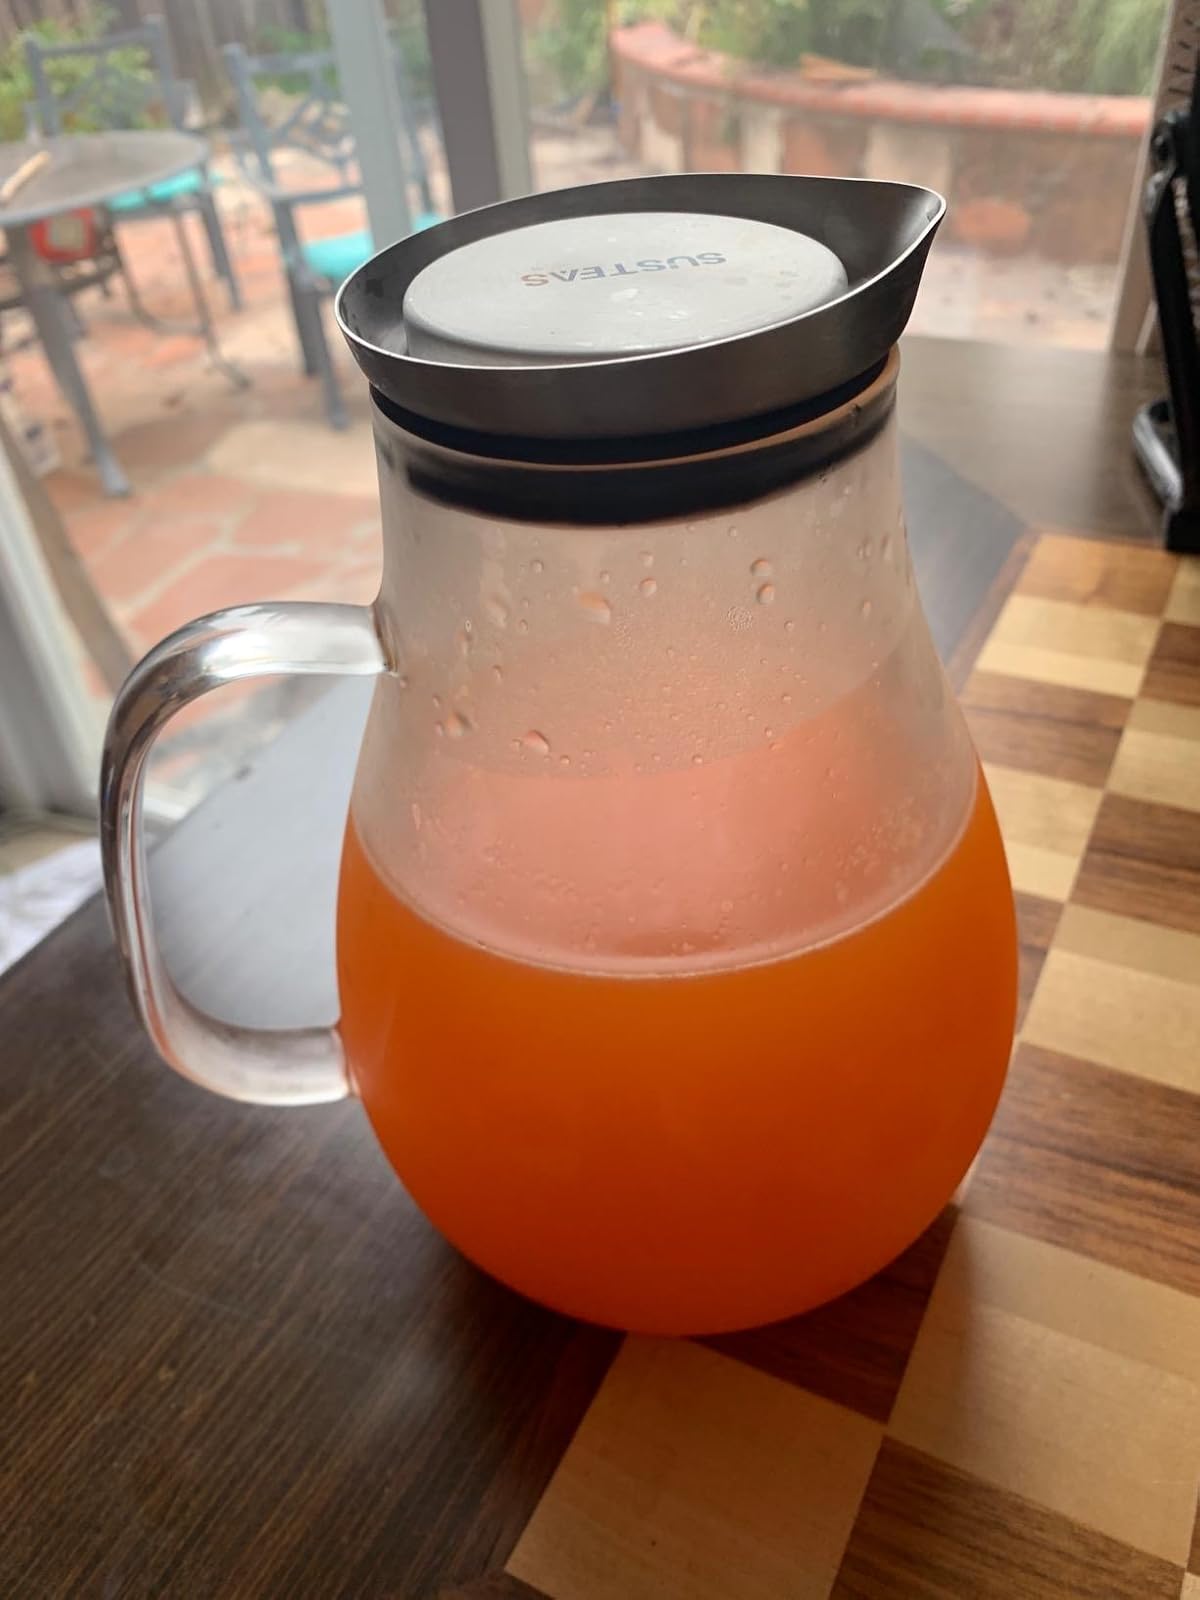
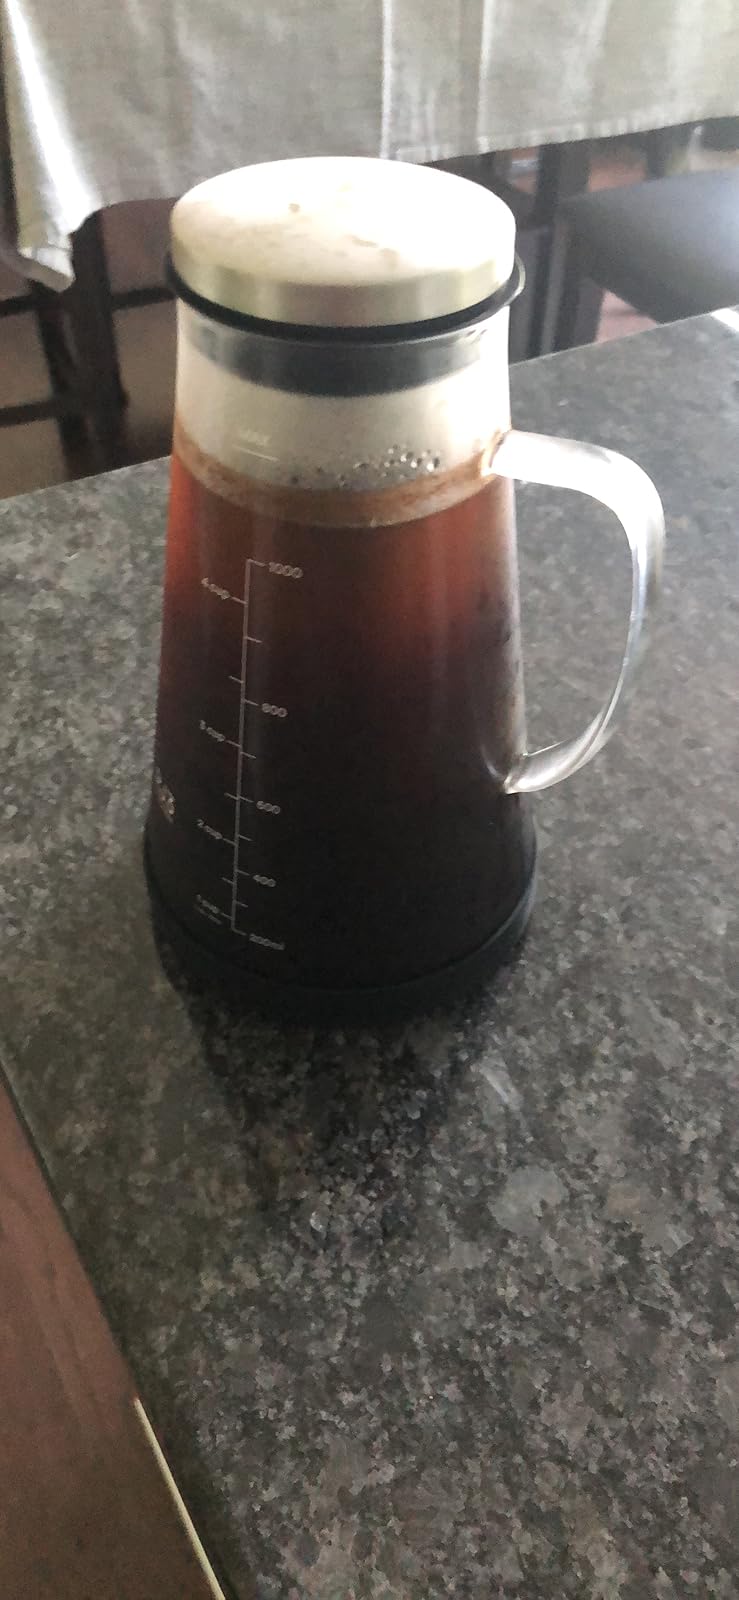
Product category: items_tea
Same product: no